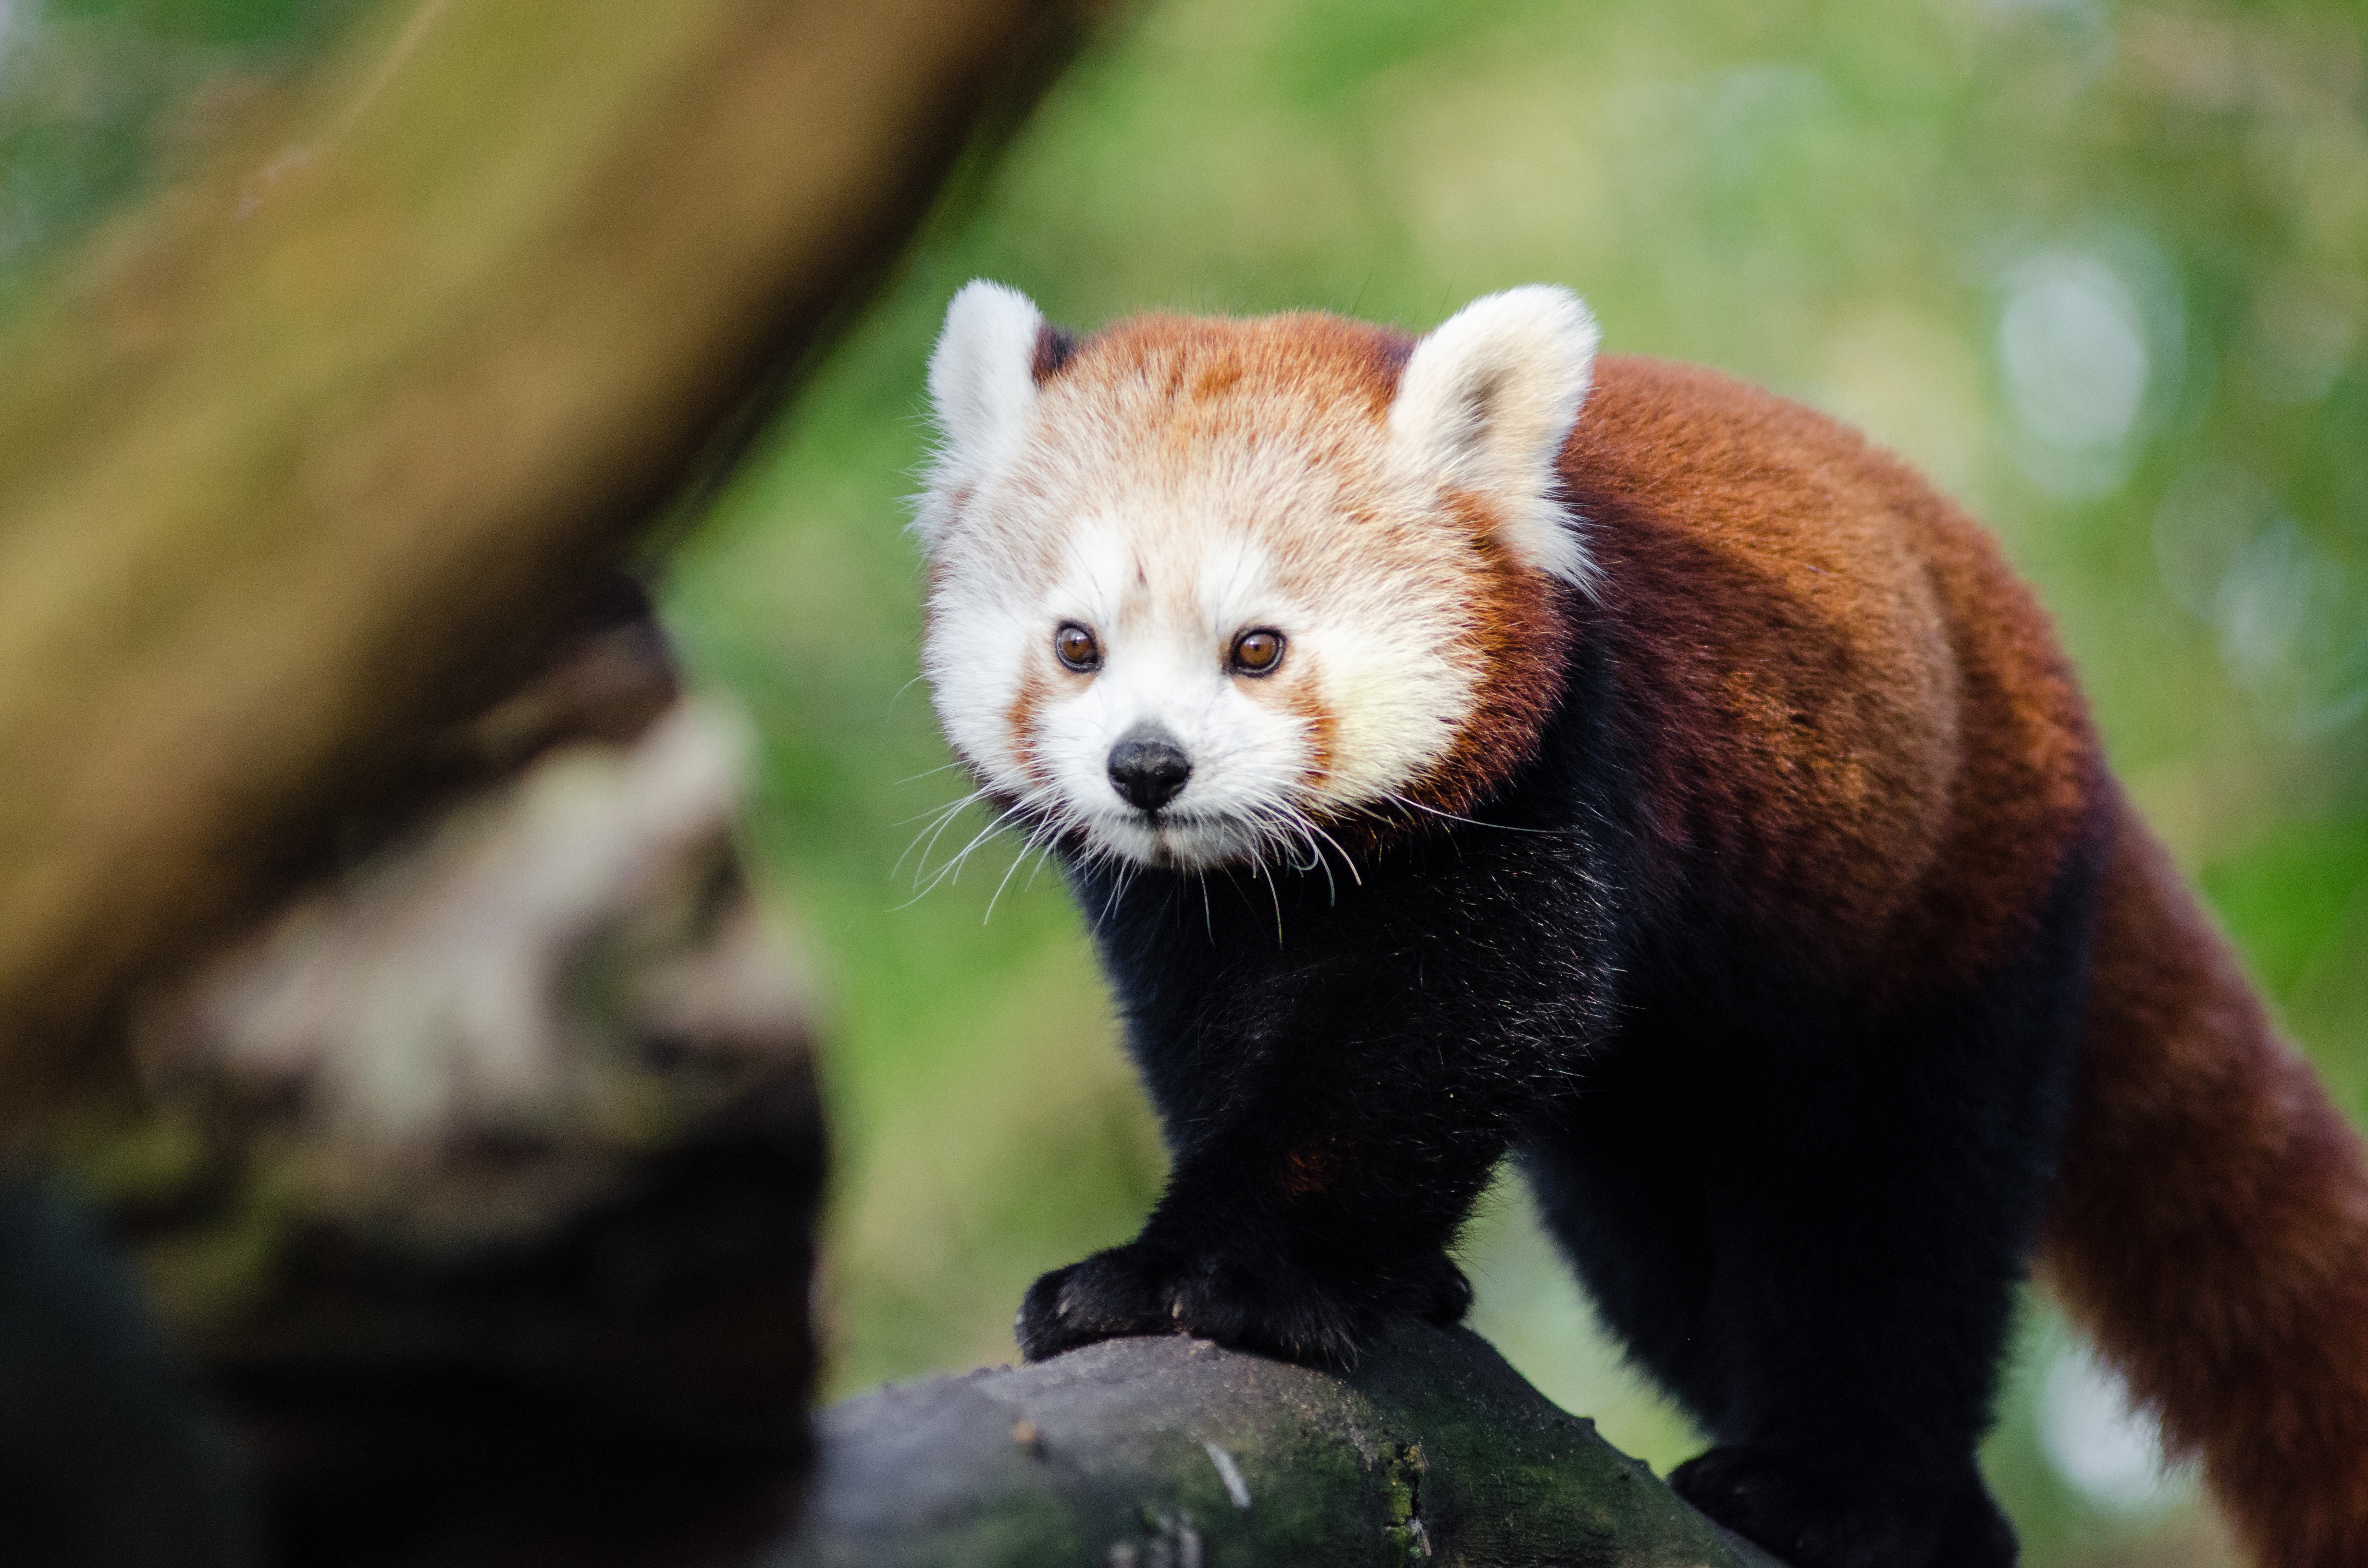
tree, bokeh, animal, cute, bear, wildlife, zoo, red, mammal, nikon, fauna, red panda, panda, whiskers, endangered, vertebrate, germany, deutschland, baum, adorable, tele, d7000, roter, kleiner, niedlich, species, tierpark, bedroht, giant panda